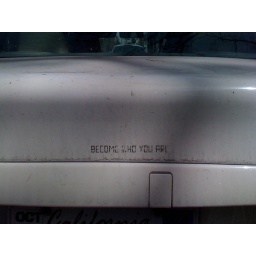
on a car parked beside my motorcycle on my street